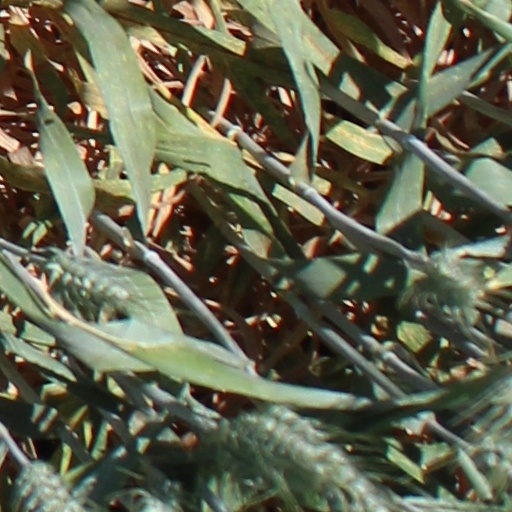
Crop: wheat